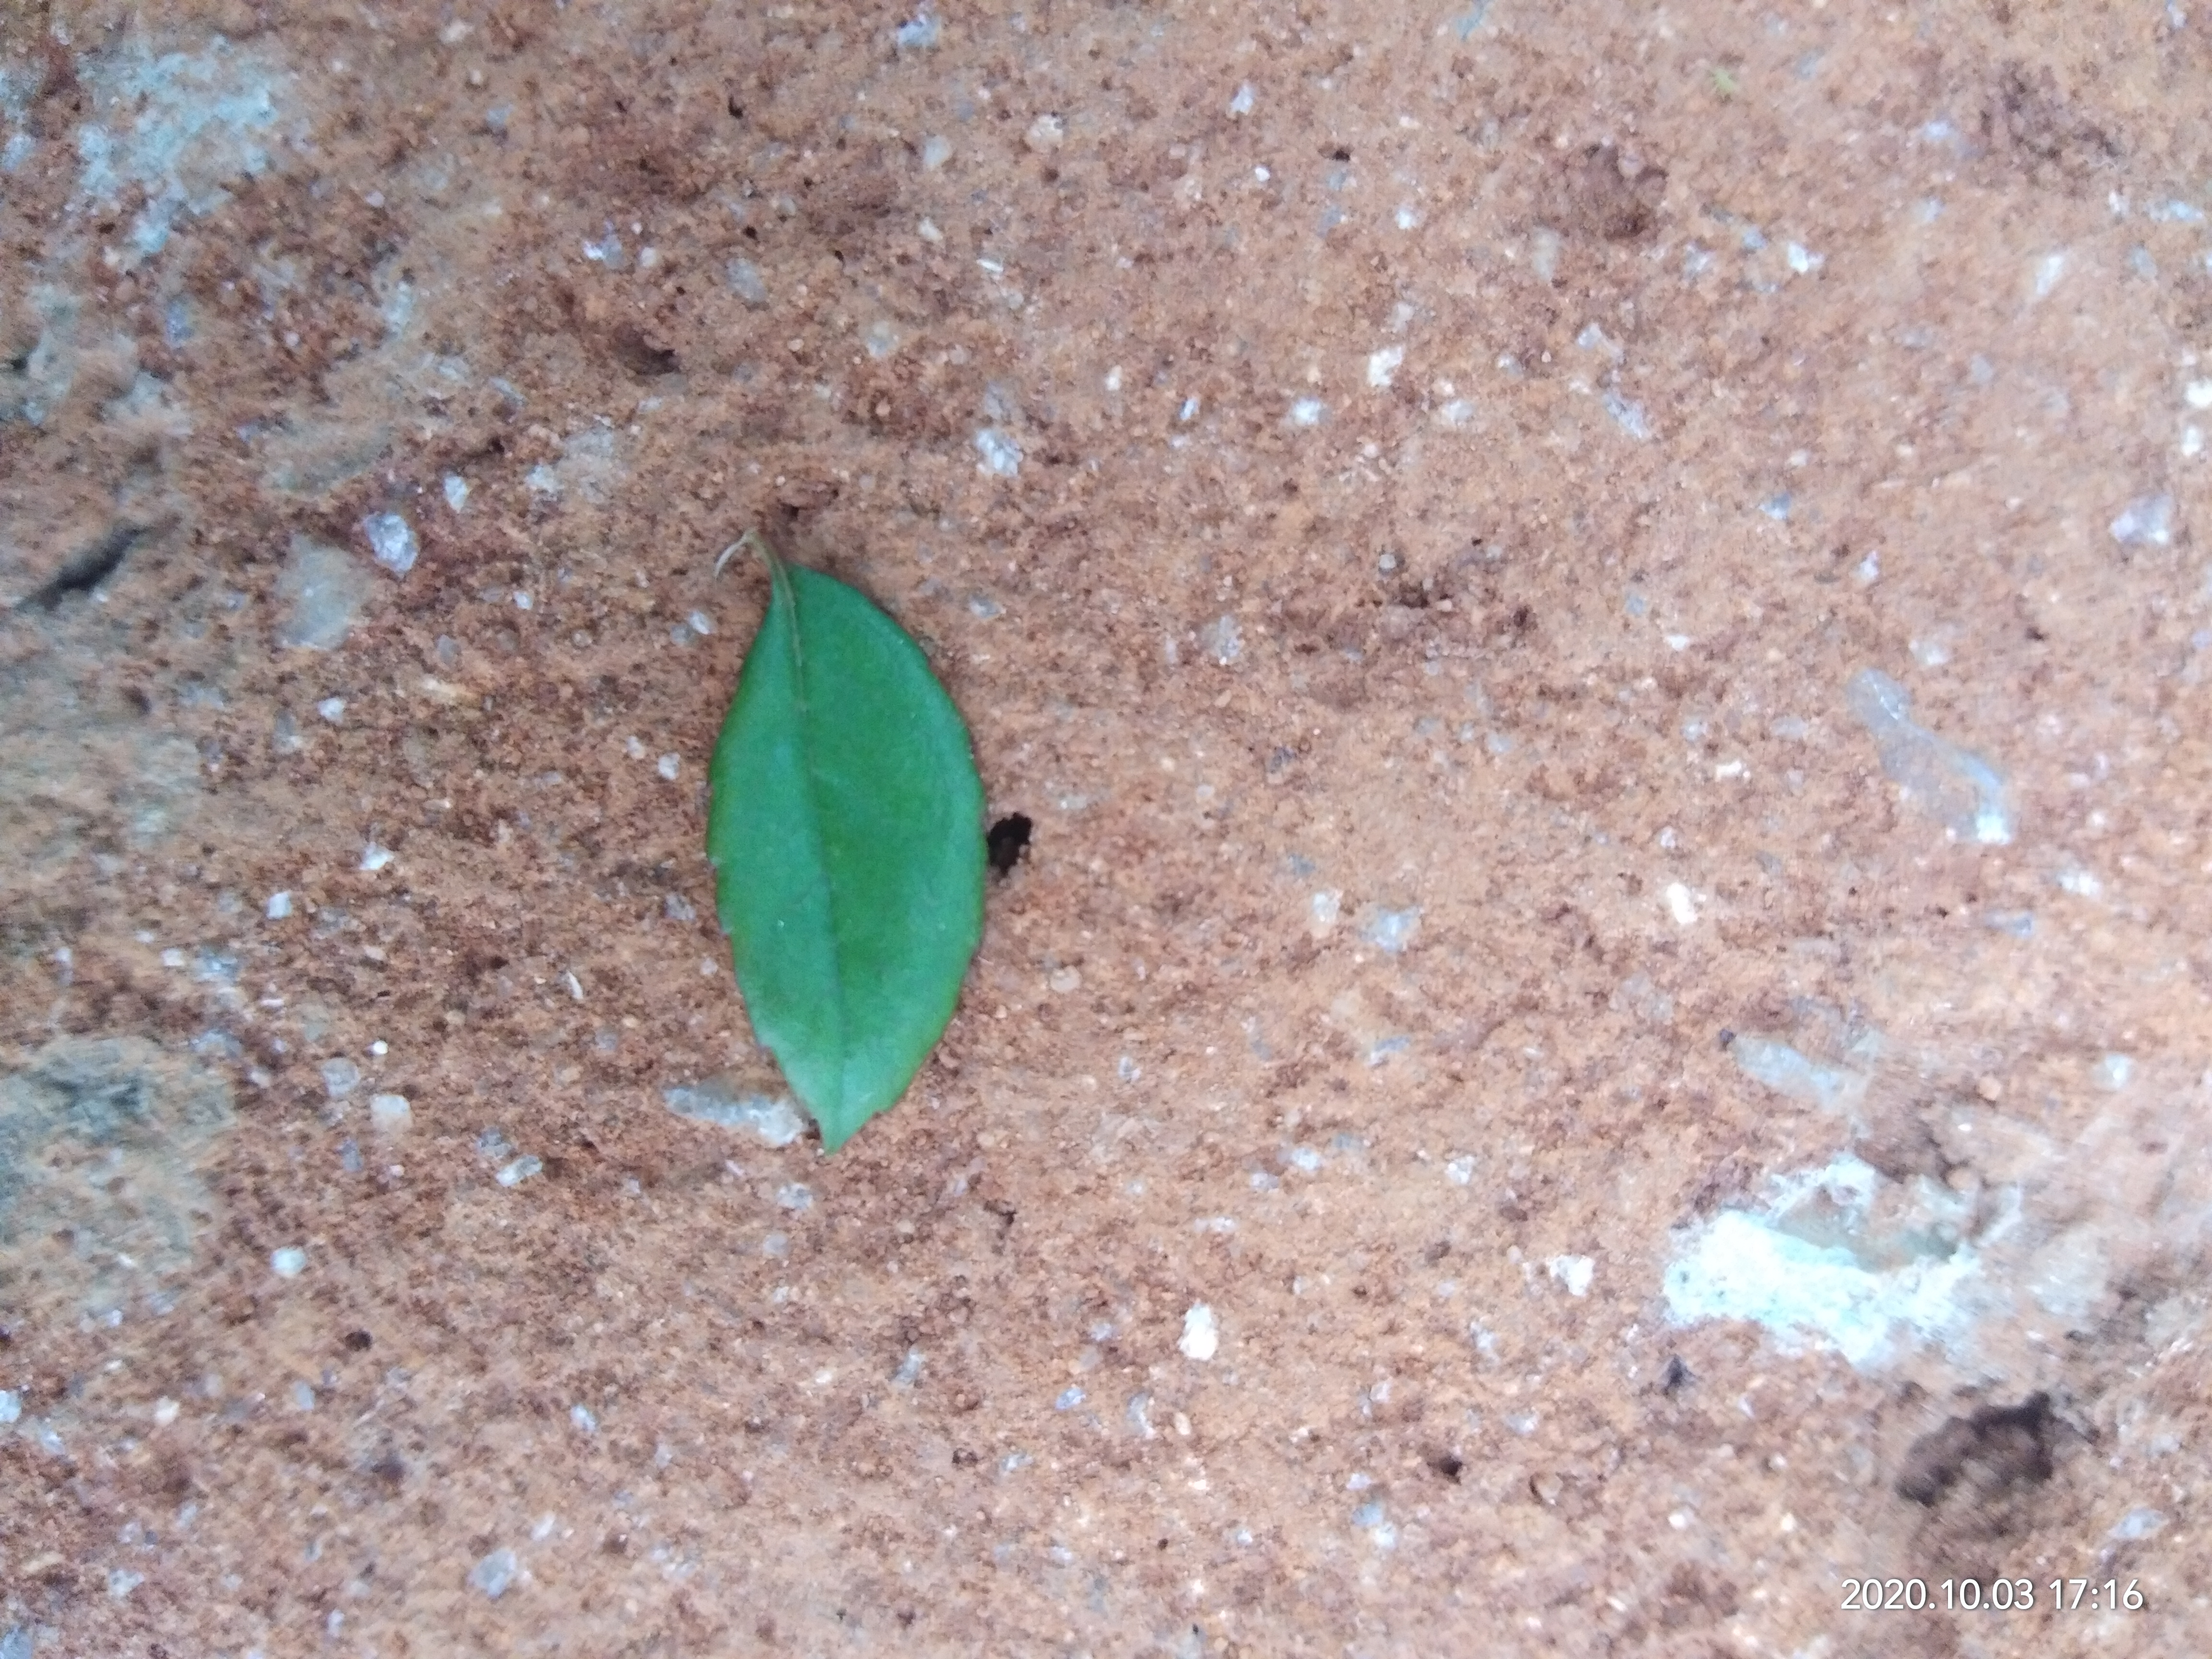
Plant: Rose